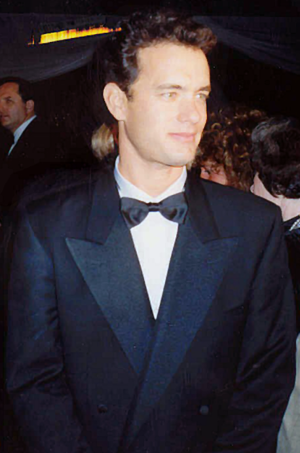
Tom Hanks [tɑm hæŋks] est un acteur, réalisateur et producteur de cinéma américain, né le 9 juillet 1956 à Concord en Californie.
Turner et Hooch est un film américain réalisé par Roger Spottiswoode, sorti en 1989.